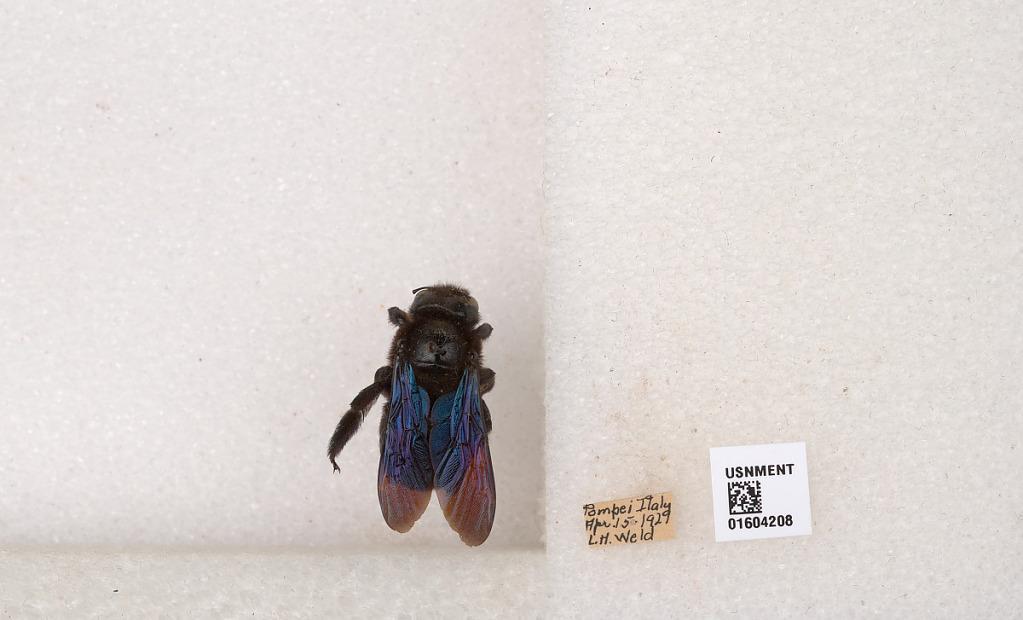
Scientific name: Xylocopa (Xylocopa) violacea (Linnaeus)
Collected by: L. Weld
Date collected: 1929-4-15
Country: Italy
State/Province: Campania
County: Naples
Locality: Pompei